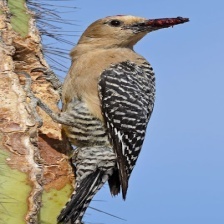
Species: GILA WOODPECKER
Scientific name: MELANERPES UROPYGIALIS